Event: Nepal Earthquake
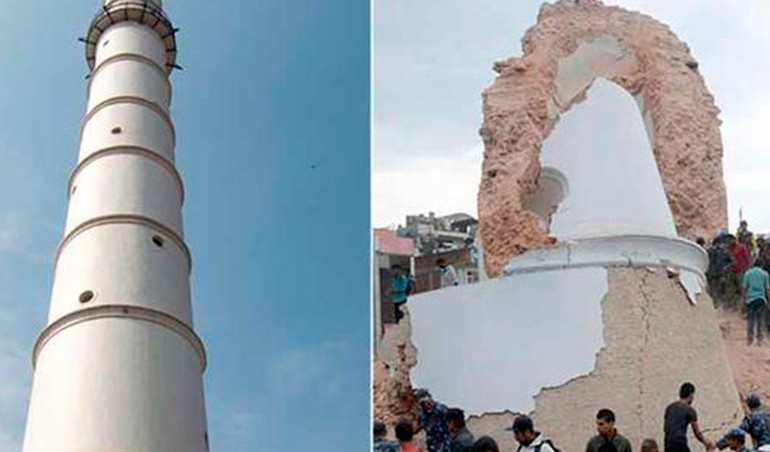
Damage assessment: damage